Papaver

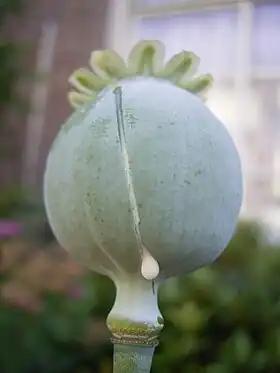
The seed-heads of "Papaver somniferum" are slit to release the latex, which contains various alkaloids.

In the course of history, poppies have always been attributed important medicinal properties. The stems contain a milky latex that may cause skin irritation, and the latex in the opium poppy ("Papaver somniferum") contains several narcotic alkaloids, including morphine and codeine. The alkaloid rhoeadine, derived from the flowers of the corn poppy ("Papaver rhoeas"), is used as a mild sedative. Poppy seeds are used in baking and cooking, and poppyseed oil is used in cooking and pharmaceuticals, and as a radiocontrast agent.